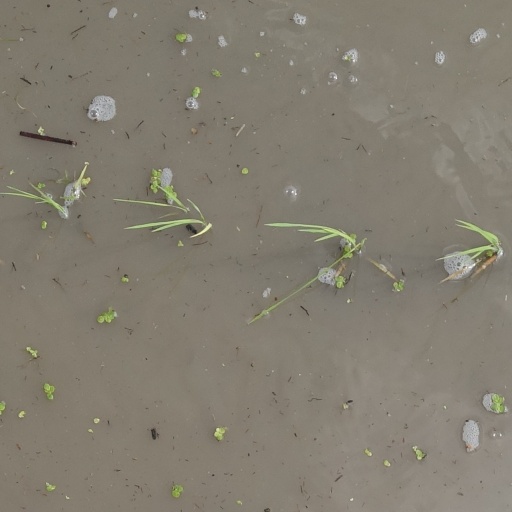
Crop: rice